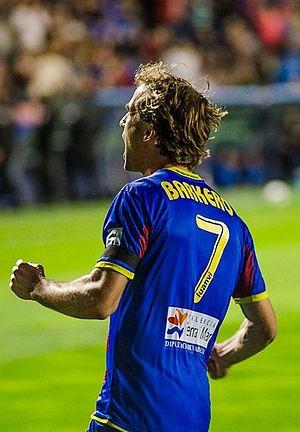
José Javier Barkero Saludes est un footballeur espagnol, né le 27 avril 1979 à Aretxabaleta. Il évolue au poste de milieu offensif.